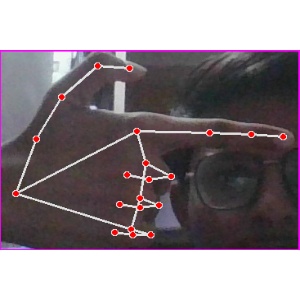
अक्षर: ब